Trap Pond State Park

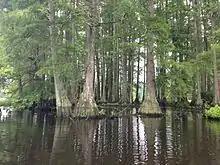
Cluster of bald cypress trees in Trap Pond State Park

The bald cypress is a wetland tree adapted to areas of calm, shallow standing water. Trap Pond State Park is the northernmost park in North America that includes cypress and bald cypress, although the actual range continues further north, ending just north of Georgetown, Delaware, in the Ellendale State Forest.